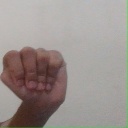
अक्षर: ठ